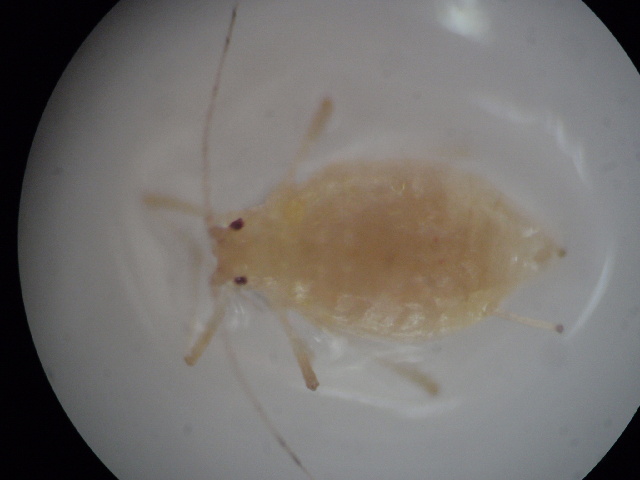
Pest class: green_peach_aphid